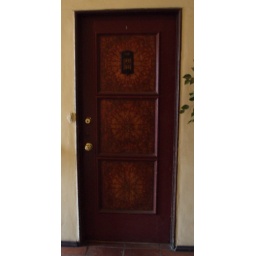
The doors in my apartment building